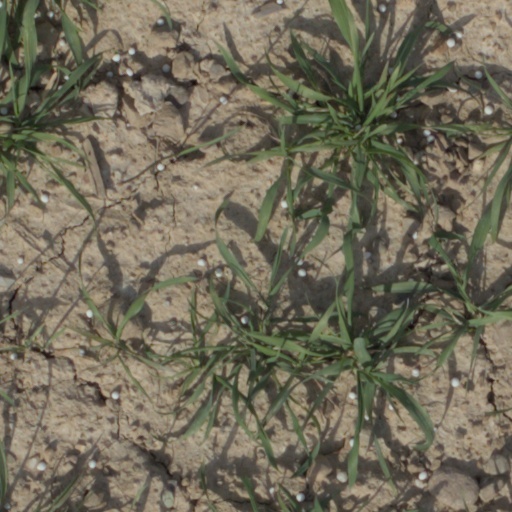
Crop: wheat